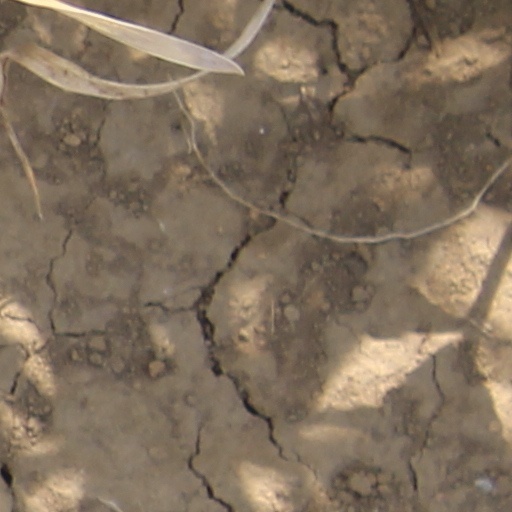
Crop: wheat